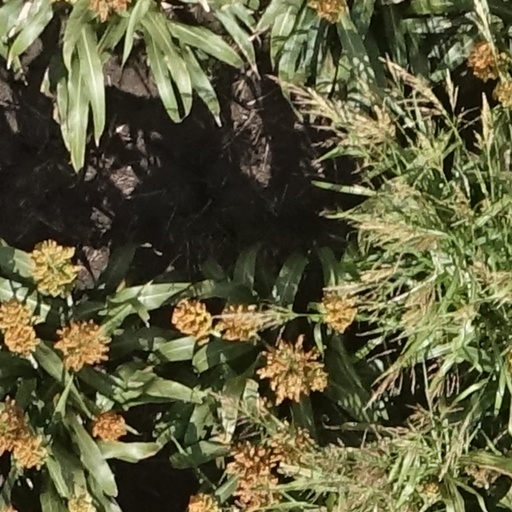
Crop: sorghum